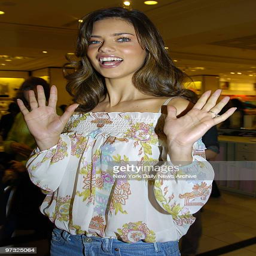
supermodel is on hand at store to promote